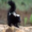
Label: skunk